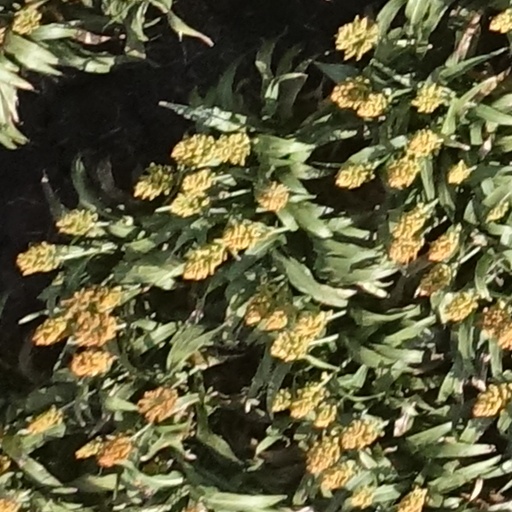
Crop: sorghum